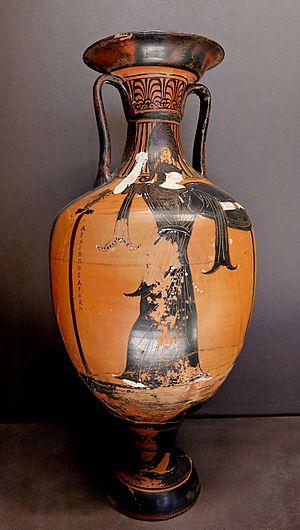
Athéna, avec l'inscription «
Joseph Vattier de Bourville, né le 17 avril 1812 à Chios et mort 1ᵉʳ novembre 1854 à Paris, est un archéologue et explorateur français.
Une amphore panathénaïque est une amphore destinée à contenir l'huile d'olive offerte en récompense aux vainqueurs des jeux panathénaïques, qui étaient célébrés tous les quatre ans à Athènes. L'huile provenait de l'oliveraie sacrée d'Athéna située dans le domaine de l'Académie.